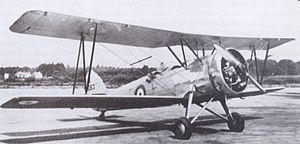
Armstrong Siddeley Cheetah / Anvendelse
Avro 626 Prefect
Armstrong Siddeley Cheetah var en 7-cylindret britisk luftkølet fly-Stjernemotor på 834 cu. in. slagvolumen introduceret i 1935 og produceret indtil 1948. Tidlige varianter af Cheetah var oprindeligt navngivet Lynx Major.